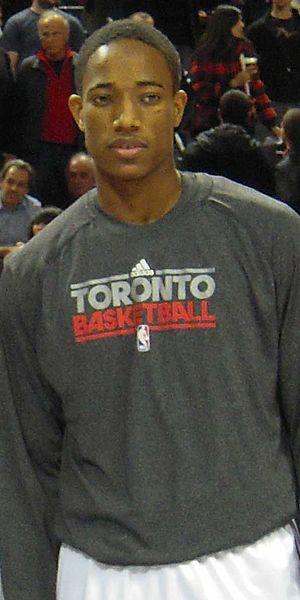
DeMar DeRozan, né le 7 août 1989 à Compton, est un joueur américain de basket-ball. Il joue aux postes d'arrière et ailier.